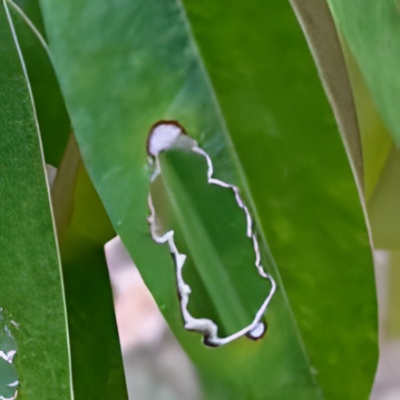
Label: Leaf_Blight